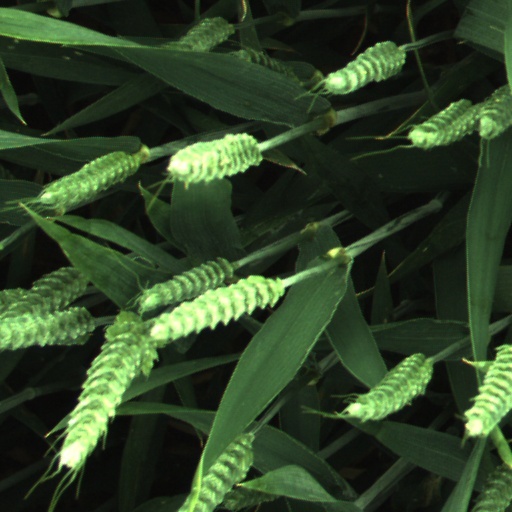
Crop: wheat